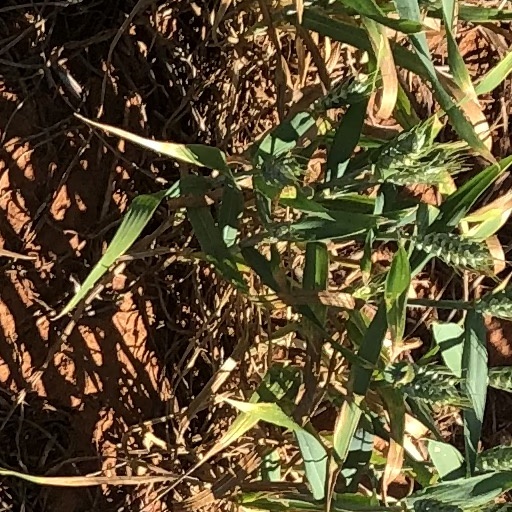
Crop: wheat